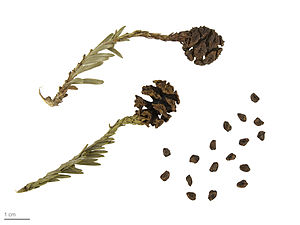
Rødtræ
Sequoia sempervirens
Rødtræ er et stort, stedsegrønt nåletræ med brede lidt skælagtige nåle og en trævlet bark.